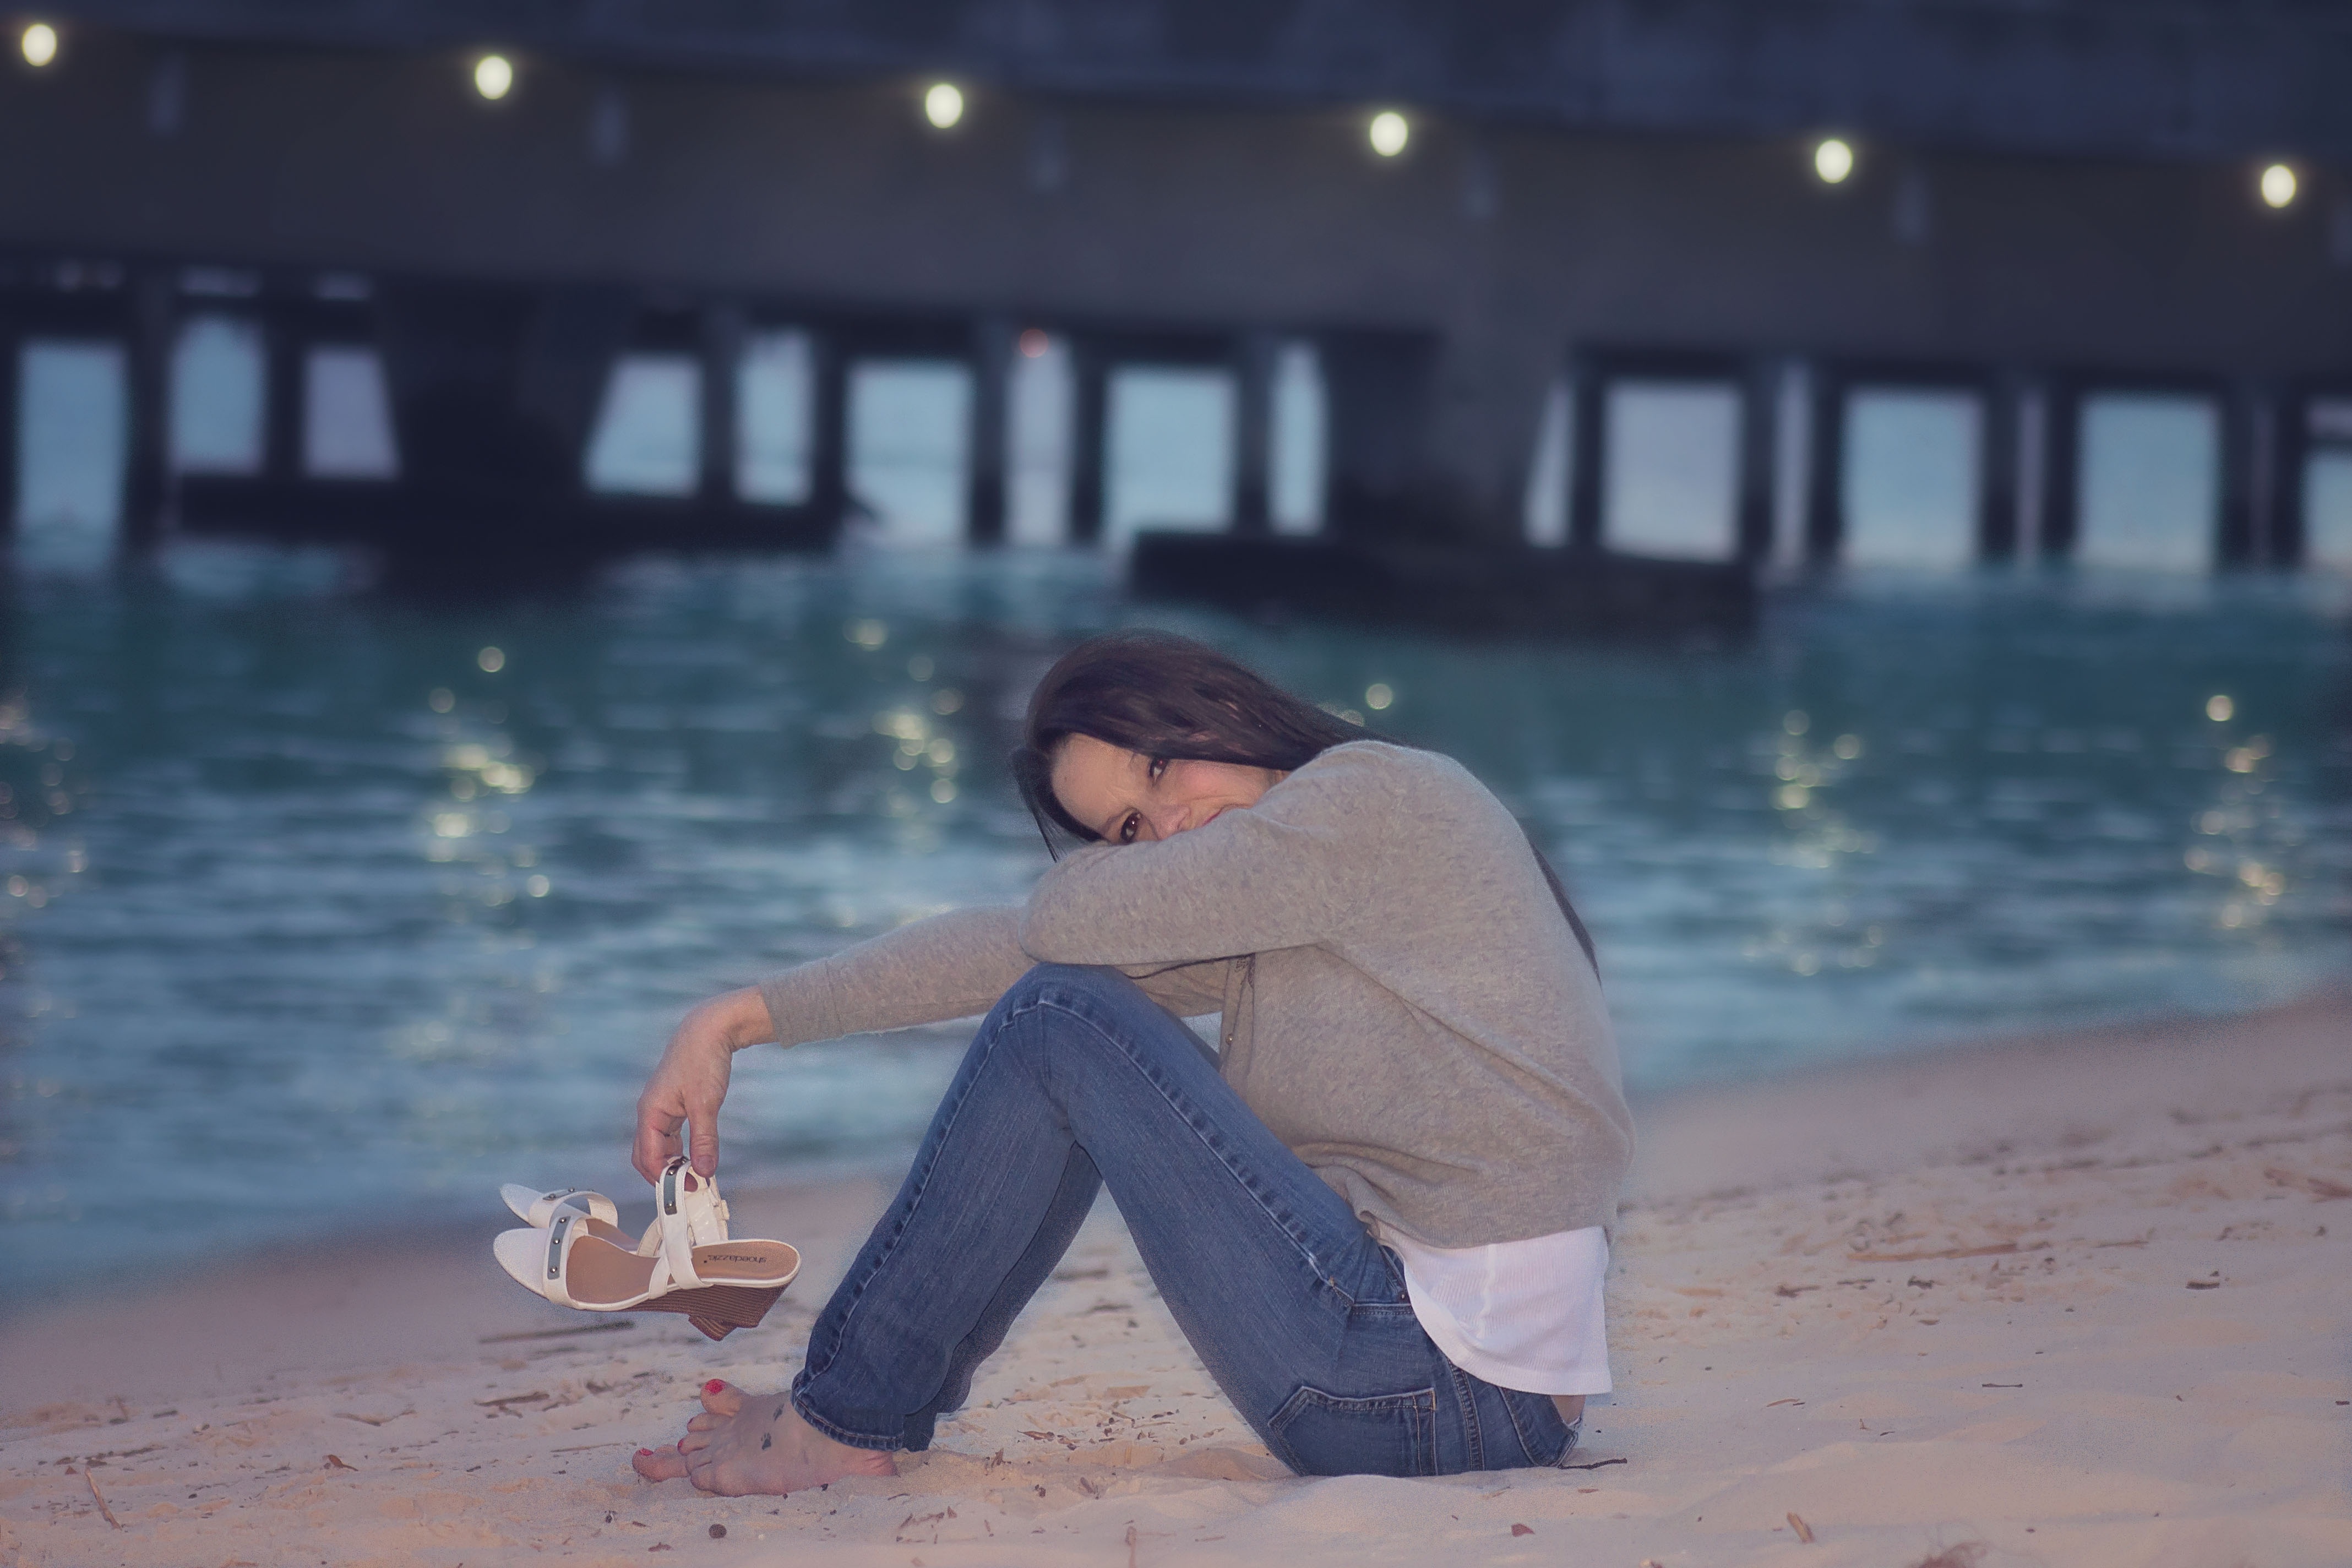
sea, water, nature, outdoor, ocean, sky, girl, sun, photography, morning, vacation, travel, tan, relax, tropical, blue, healthy, photograph, beauty, sexy, photo shoot, woman on beach, summer beach, beach woman, sand summer